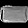
Label: Bag